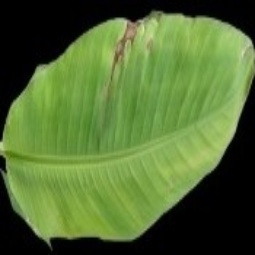
Label: Sulphur